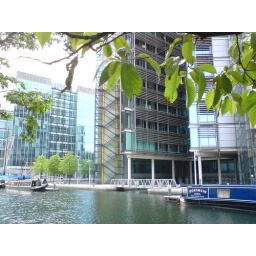
Very peaceful on a sunday afternoon in an area surrounded by numerous office buildings, a hospital and Paddington train station.